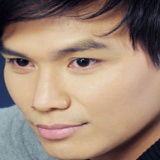
ca sĩ Mạnh Quỳnh